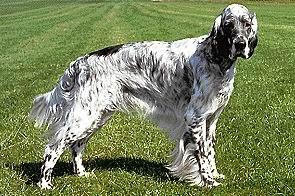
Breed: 203-n000022-English_setter